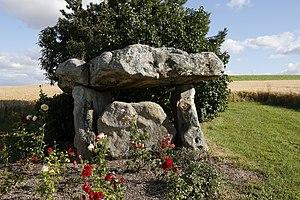
Dolmen de Nuisy dit ""Les Pierres de Sainte-Geneviève"""
Cet article recense les monuments historiques français classés en 1889.
Cet article recense les monuments historiques de la Marne, en France.